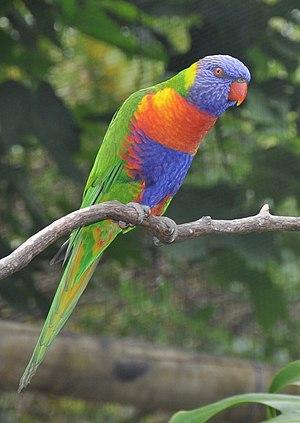
Loriquet arc-en-ciel
Le Loriquet arc-en-ciel est une espèce d'oiseaux originaire de l'est de l'Australie.